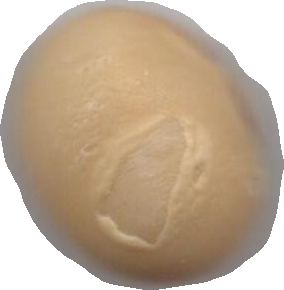
Variety: Dega